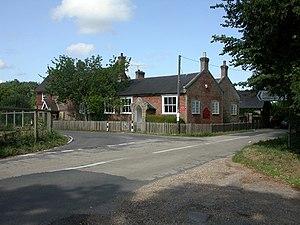
South Baddesley est un petit village situé dans la paroisse civile de Boldre, dans le New Forest, parc national du comté de Hampshire, en Angleterre.